Cabombaceae

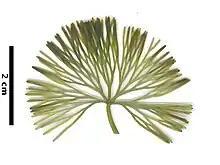
Submerged leaf of "Cabomba caroliniana" A.Gray with scale bar (2 cm) on a white background

Cabombaceae are perennial, rhizomatous, aquatic herbs with slender, branched rhizomes and adventitious roots. The leaves are whorled, alternate, or opposite. Both floating and submerged leaves are produced.